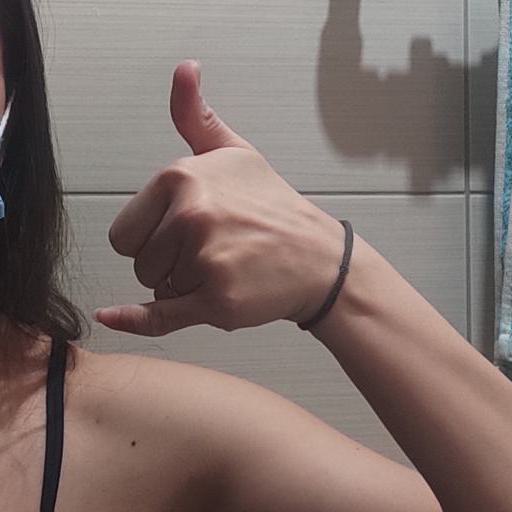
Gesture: call